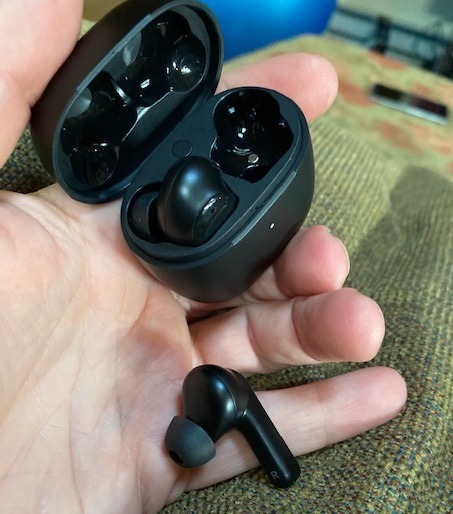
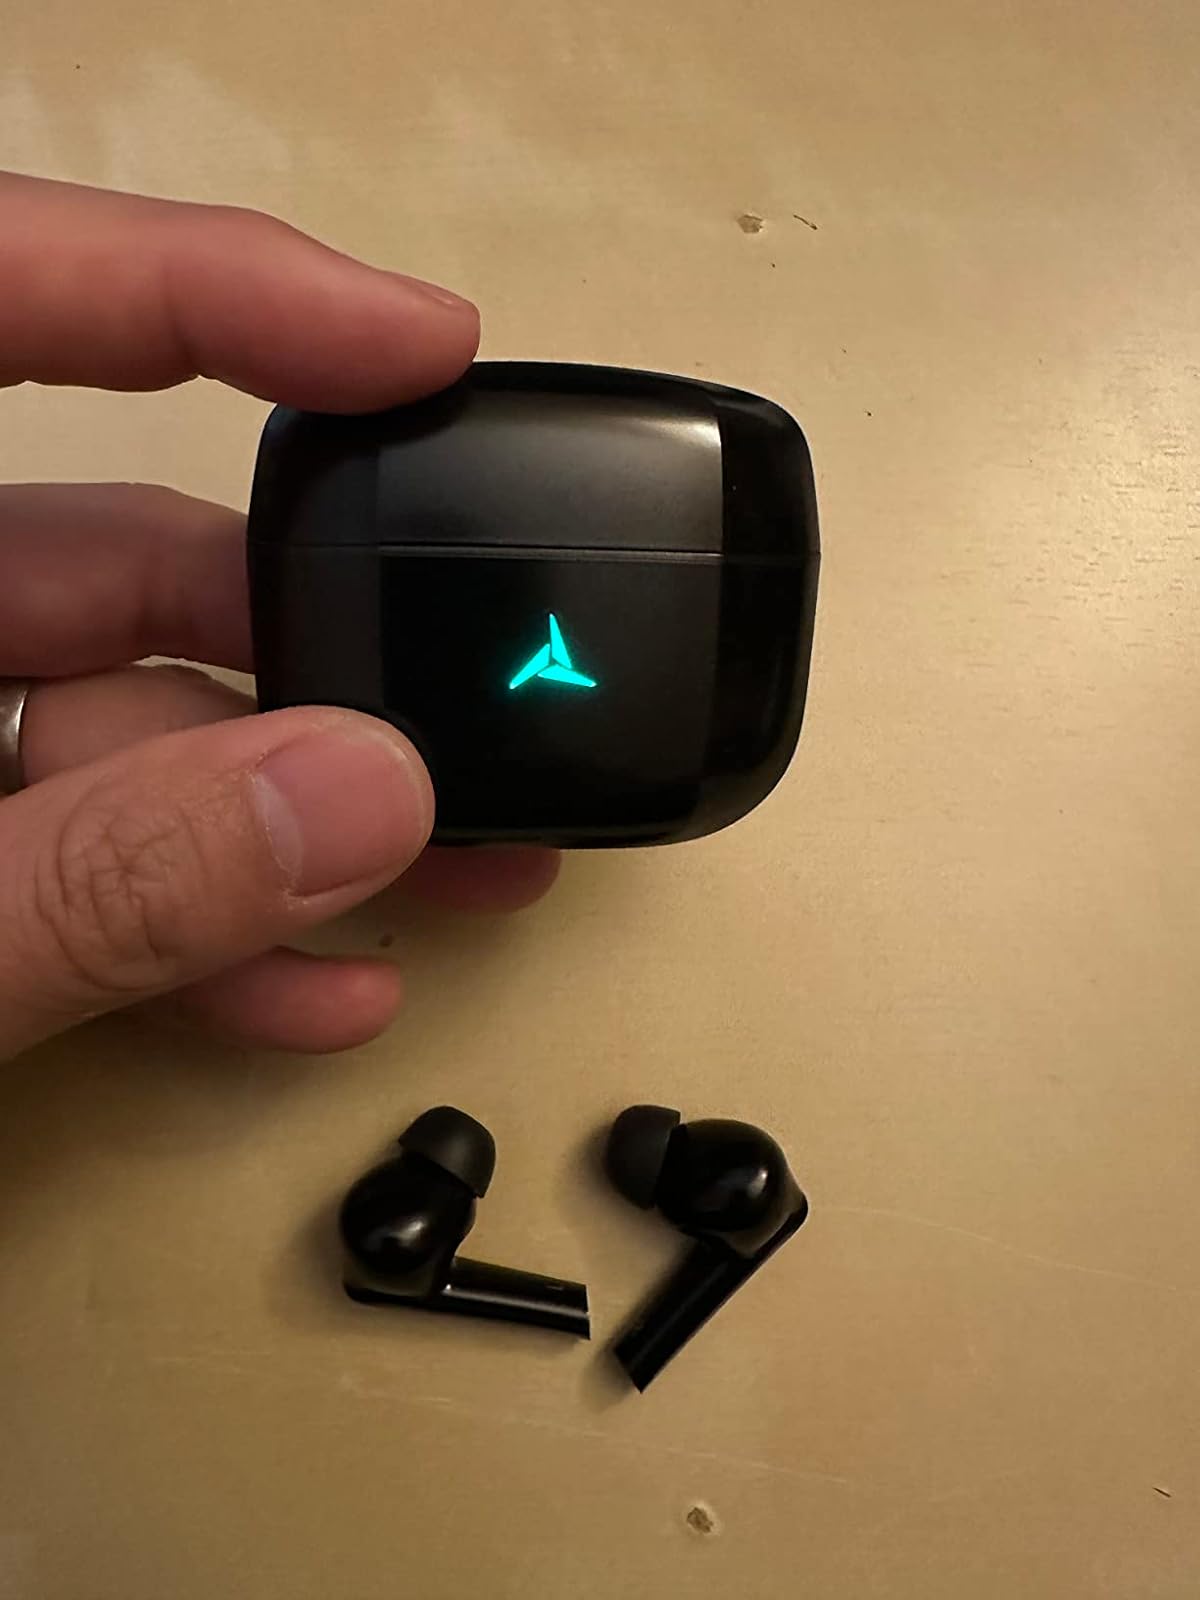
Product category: earbuds
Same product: no